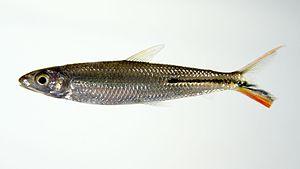
Hemiodontidae forment une famille de poissons d'eau douce appartenant à l'ordre des Characiformes.
Hemiodus est un genre de poissons téléostéens de la famille des Hemiodontidae et de l'ordre des Characiformes.